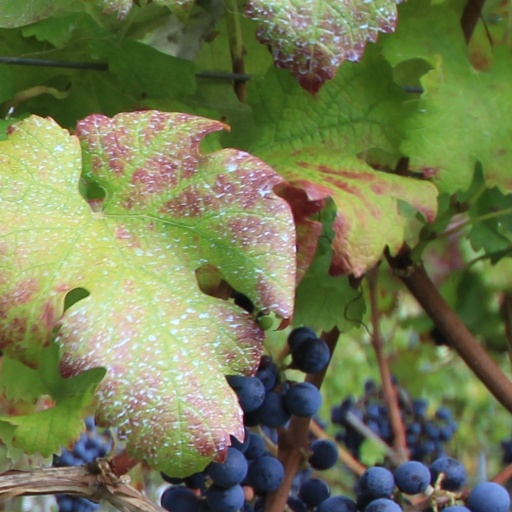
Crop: grape